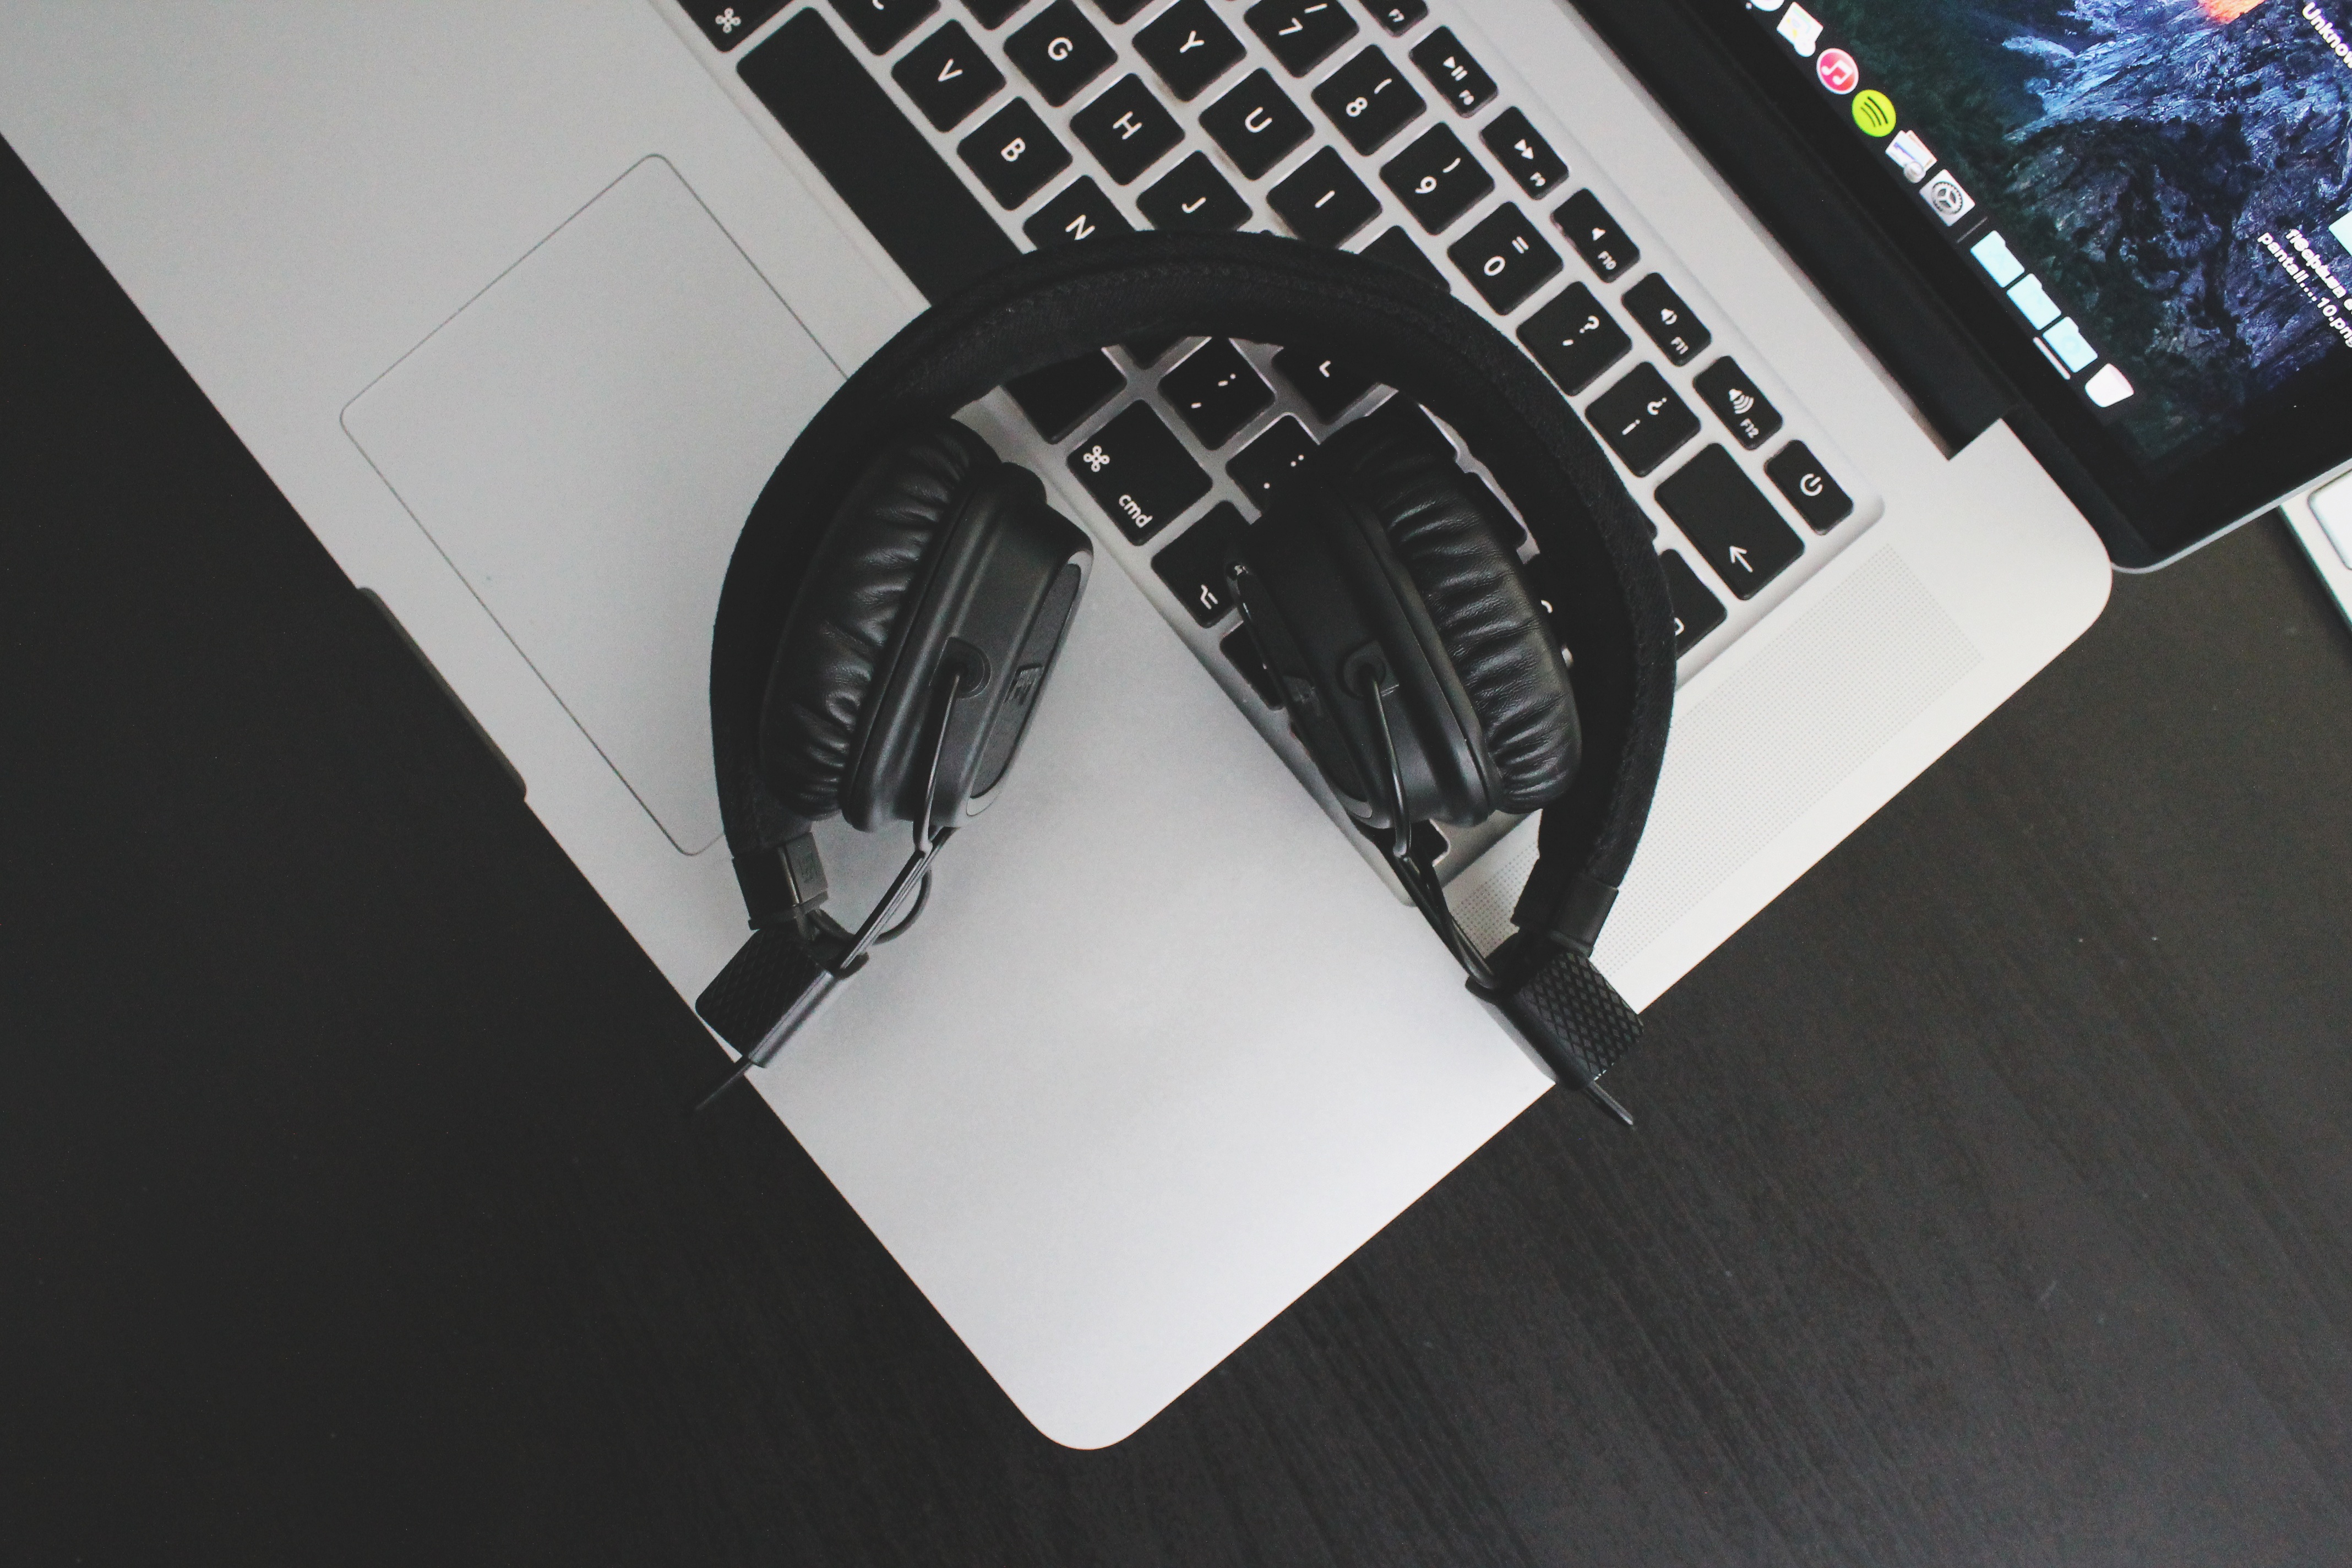
computer, rock, music, wood, technology, play, guitar, string, dark, symbol, equipment, instrument, key, metal, gadget, black, paper, modern, brand, pop, jazz, design, audio, single, neck, musical, performance, wooden, head, stock, sound, style, electric, shape, entertainment, fretboard